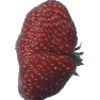
Label: strawberry_wedge